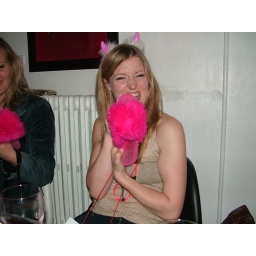
Charlotte unconvinced as the shoes are dirty. Weird as she is in a L plate and devil horns